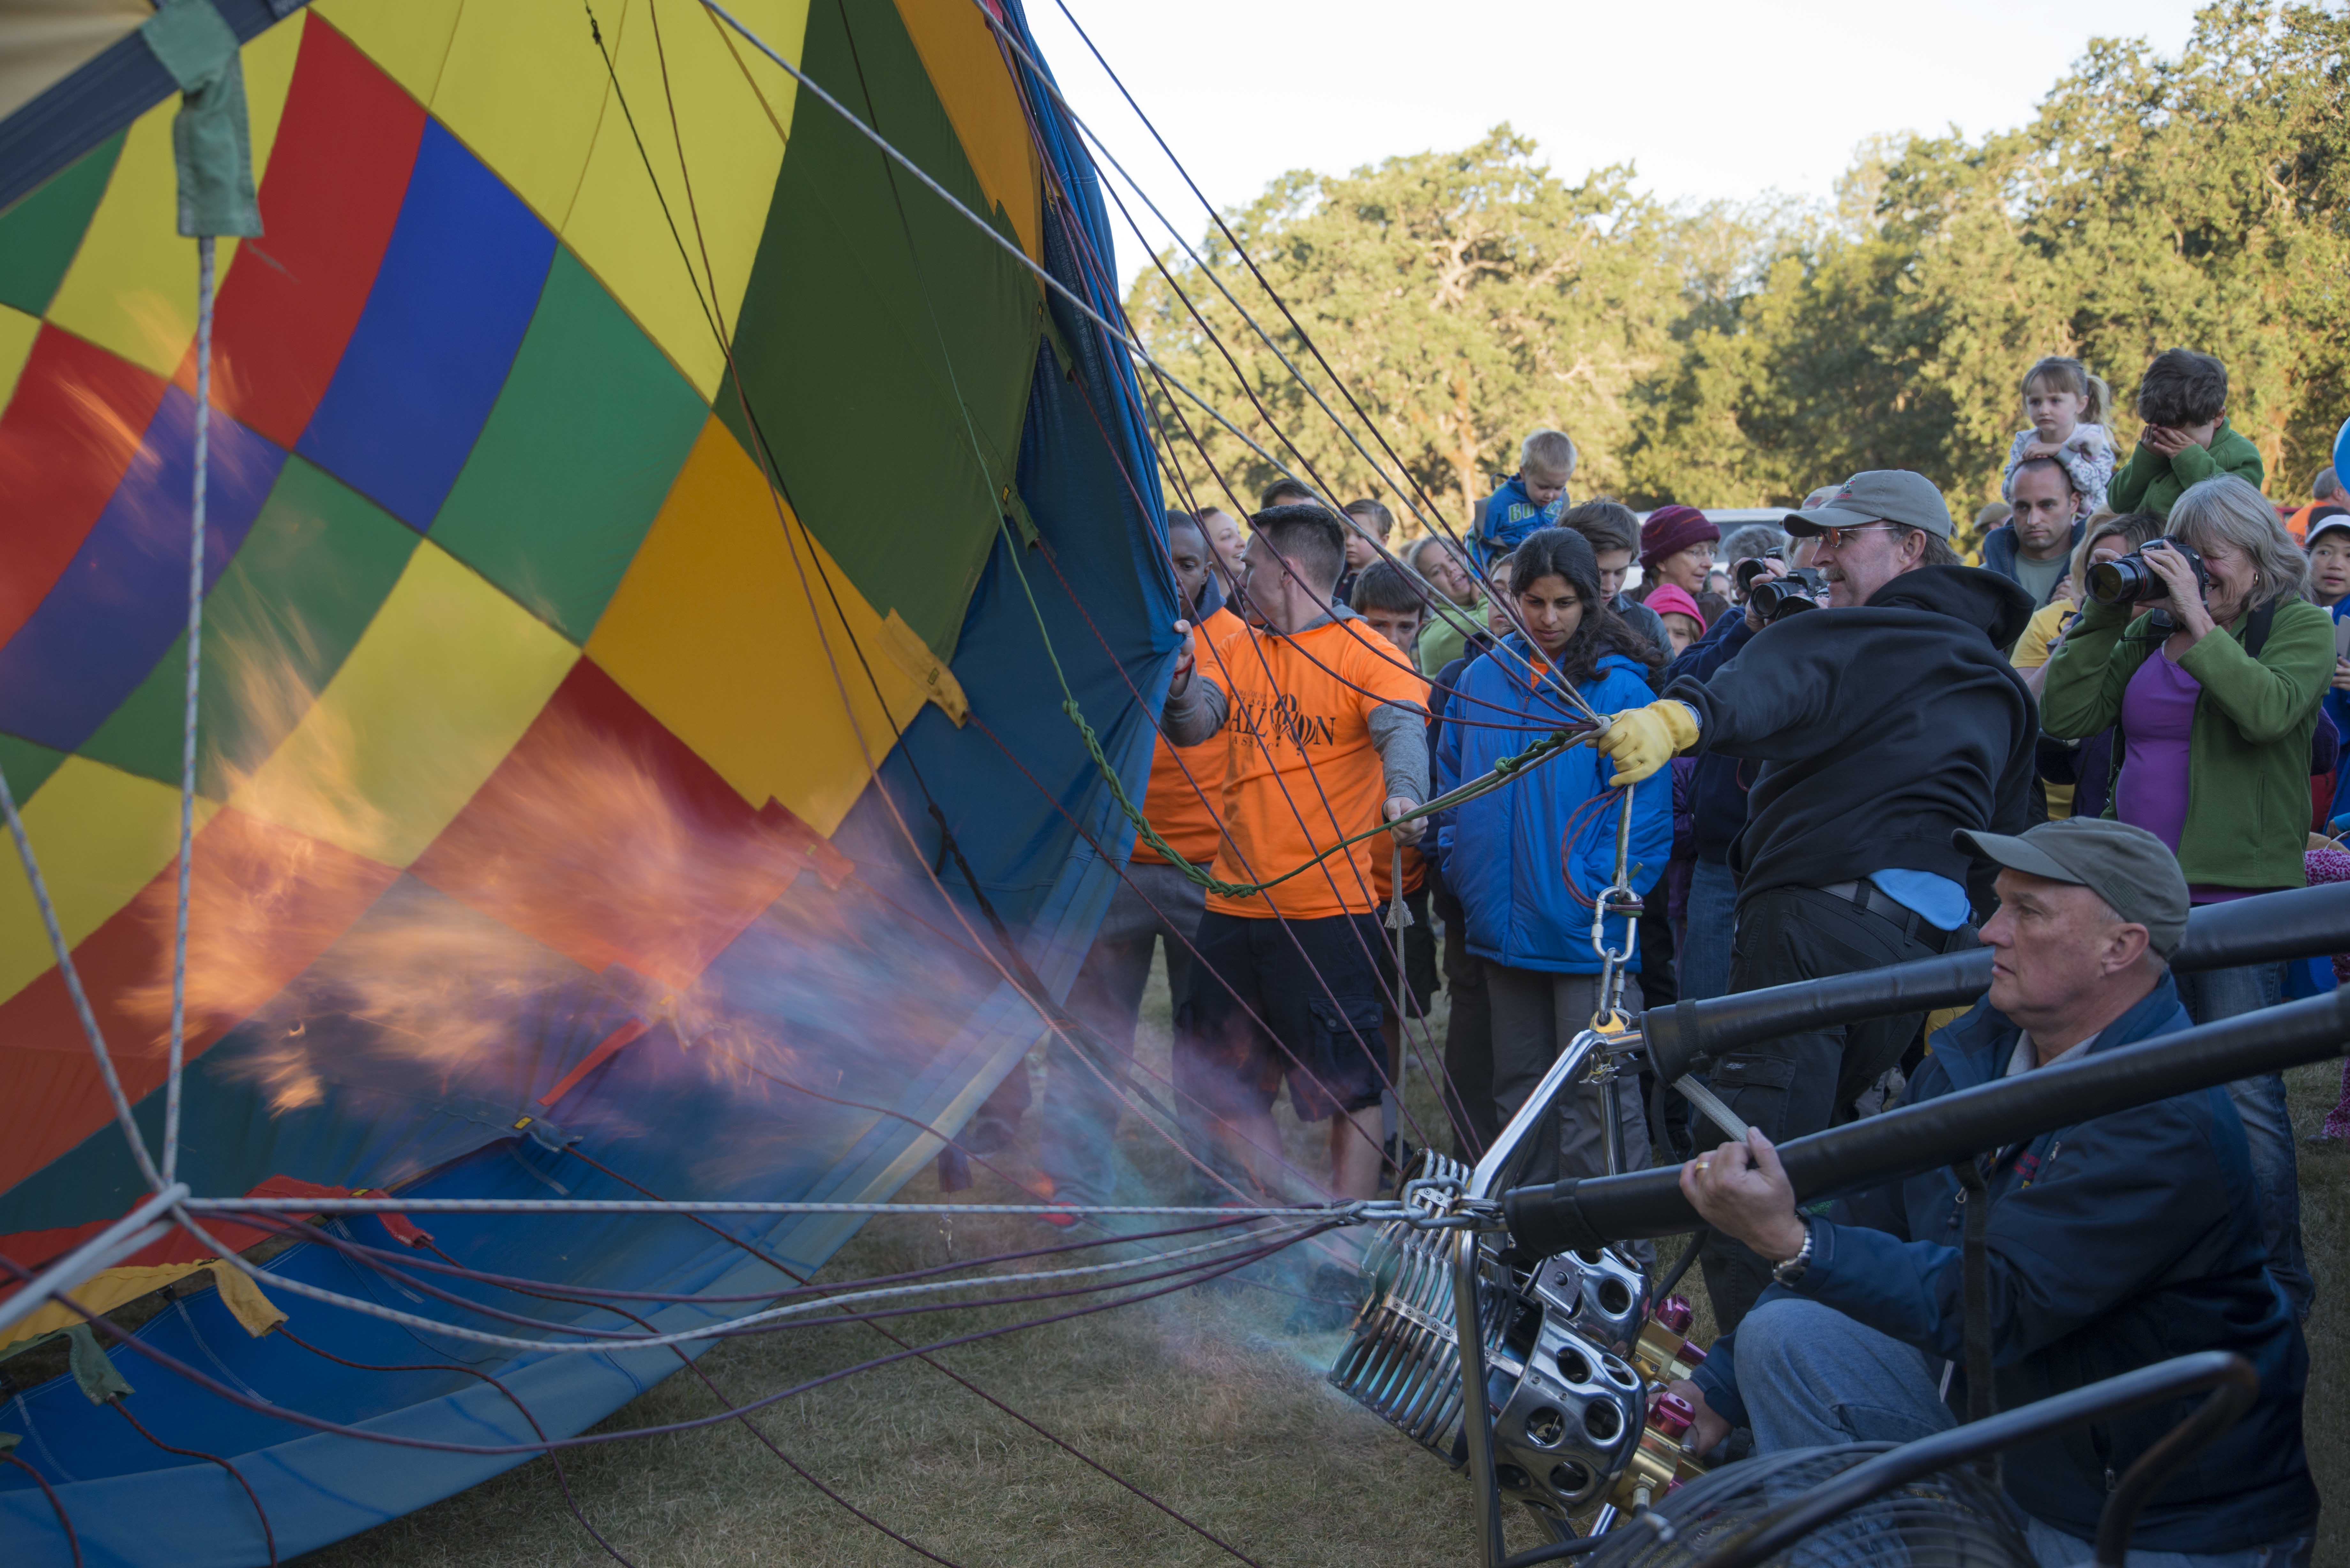
hot air balloon, aircraft, vehicle, color, atmosphere of earth